Lilla Skuggan

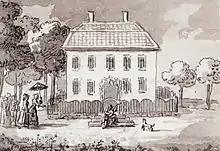
Helena Quiding's house Heleneberg on 31 July 1792, by Pehr Hilleström; Carl Michael Bellman sits on the front steps greeting her with music on her name day.

In 1790 Helena Quiding took over the house, naming it Heleneberg for her mother's maiden name, Helene Berg. She had inherited considerable wealth and, calling the existing property "so miserable, hemmed about with trees and rock-strewn that it could not be put to any purpose", had the house remodelled for 1,300 riksdaler. A wash drawing by Pehr Hilleström shows the remodelled house in 1792 as a two-storey wooden, plastered building with a split hipped roof. The grounds were cleared of rocks and trees, making them "both useful and neat", in the words of Johan Gabriel Oxenstierna. Quiding continued to rebuild and add to the house over the years, so that the original building probably remained only as its core.